Little Italy (2018 film)

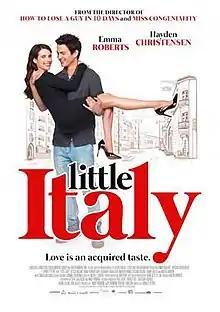
Theatrical release poster

Little Italy is a 2018 romantic comedy film directed by Donald Petrie, with a screenplay by Steve Galluccio and Vinay Virmani from a story by Virmani. The film stars Emma Roberts, Hayden Christensen, Alyssa Milano, Adam Ferrara, Gary Basaraba, Linda Kash, Andrew Phung, Cristina Rosato, Danny Aiello, Andrea Martin and Jane Seymour. The film features one of Aiello's final film appearances before his death in 2019.